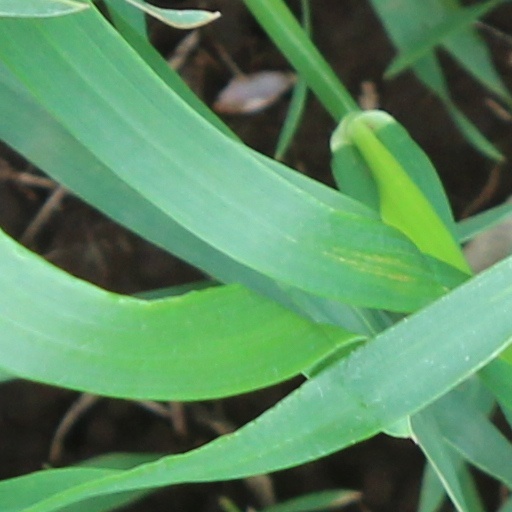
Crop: wheat